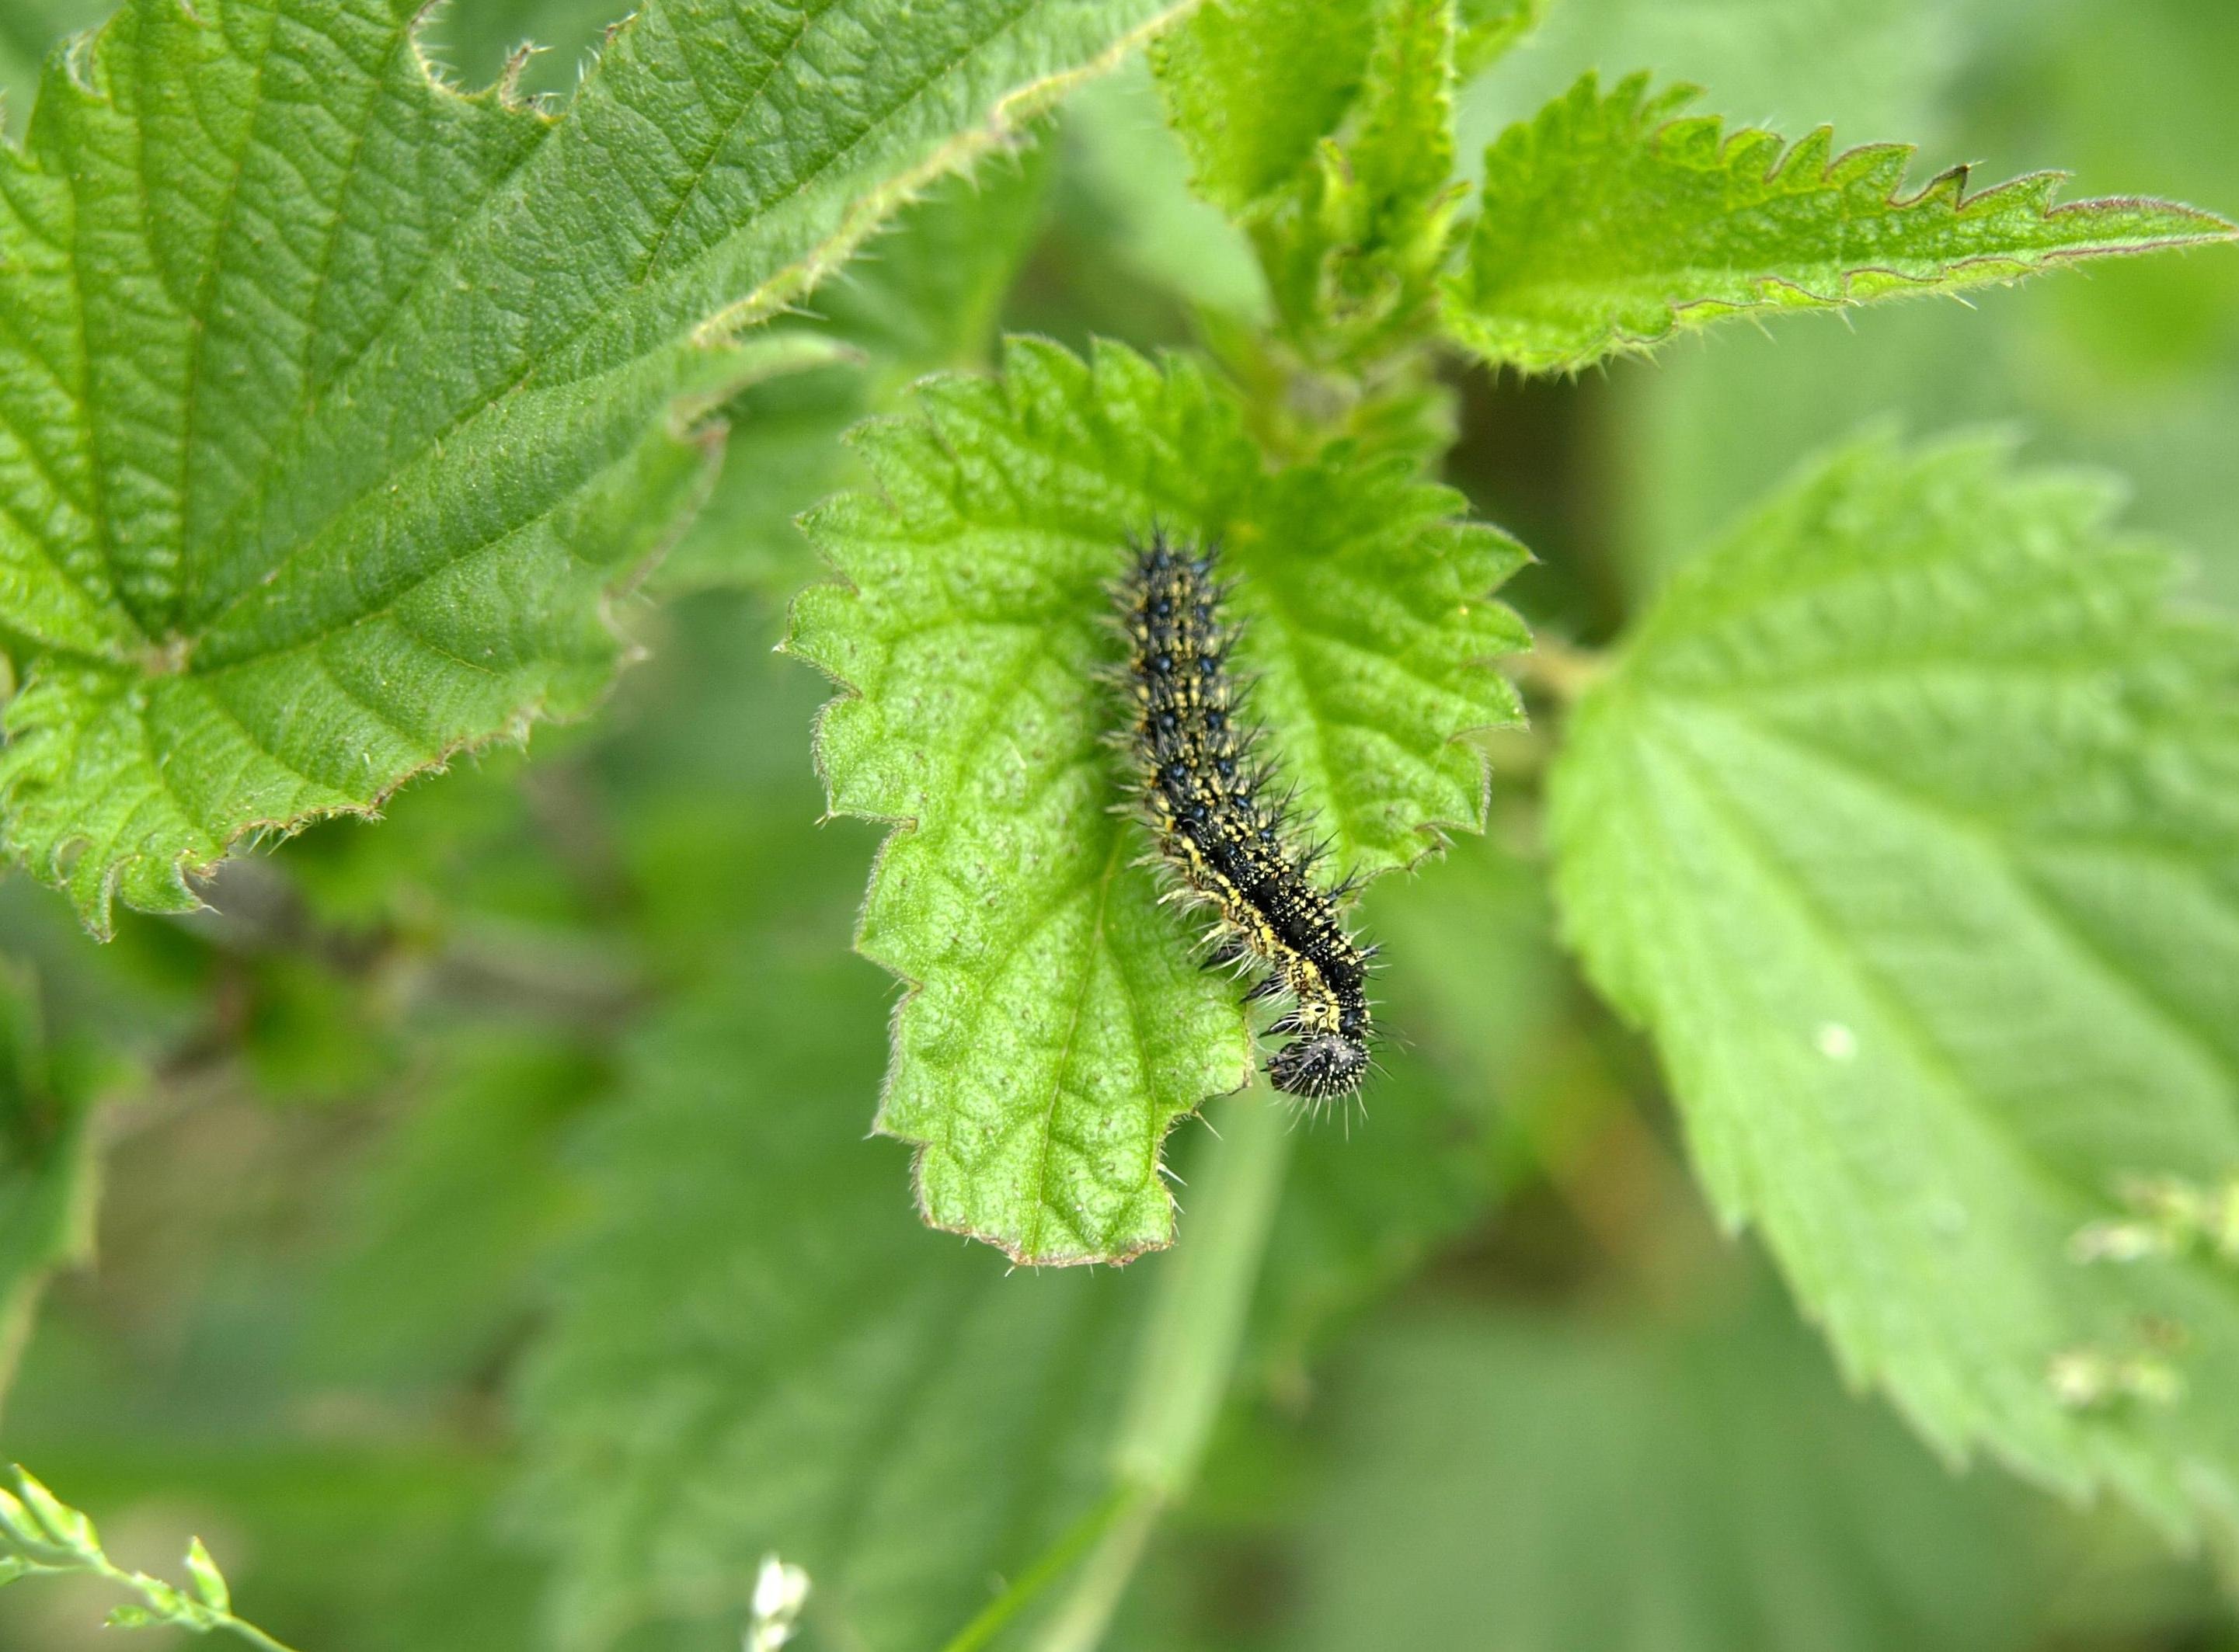
plant, leaf, flower, green, herb, produce, insect, close, fauna, invertebrate, caterpillar, hairy, macro photography, flowering plant, urtica, little fox, stinging nettle, land plant